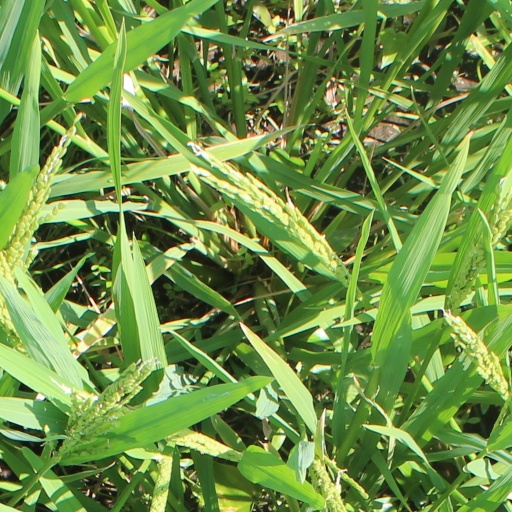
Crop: rice